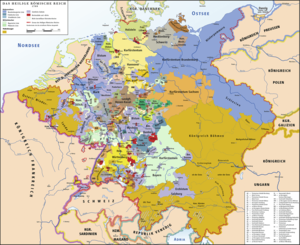
Carte du Saint Empire Romain Germanique 1789
L'Allemagne, en forme longue la République fédérale d'Allemagne abrégée en RFA, est un État d'Europe centrale, entouré par la mer du Nord, le Danemark et la mer Baltique au nord, par la Pologne à l'est-nord-est, par la Tchéquie à l'est-sud-est, par l'Autriche au sud-sud-est, par la Suisse au sud-sud-ouest, par la France au sud-ouest, par la Belgique et le Luxembourg à l'ouest, enfin par les Pays-Bas à l'ouest-nord-ouest. Décentralisée et fédérale, l'Allemagne compte quatre métropoles de plus d'un million d'habitants : la capitale Berlin, ainsi que Hambourg, Munich et Cologne. Le siège du gouvernement est situé dans la ville de Berlin et dans la ville fédérale de Bonn. Francfort-sur-le-Main est considérée comme la capitale financière de l'Allemagne : dans cette ville se trouve le siège de la BCE.